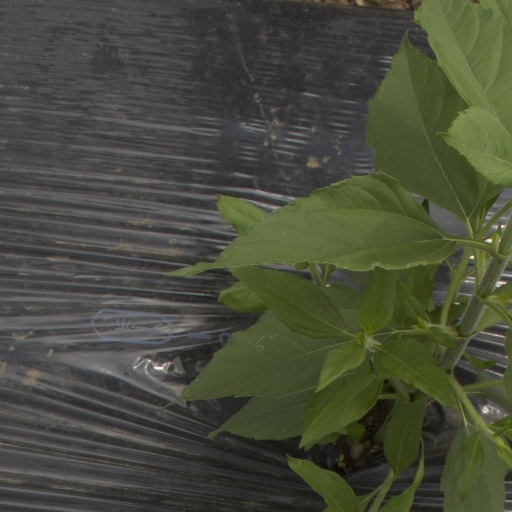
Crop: Jerusalem artichoke